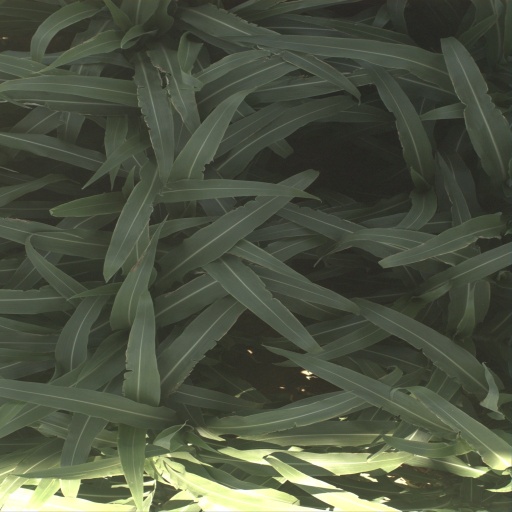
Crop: sorghum